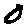
Label: 0